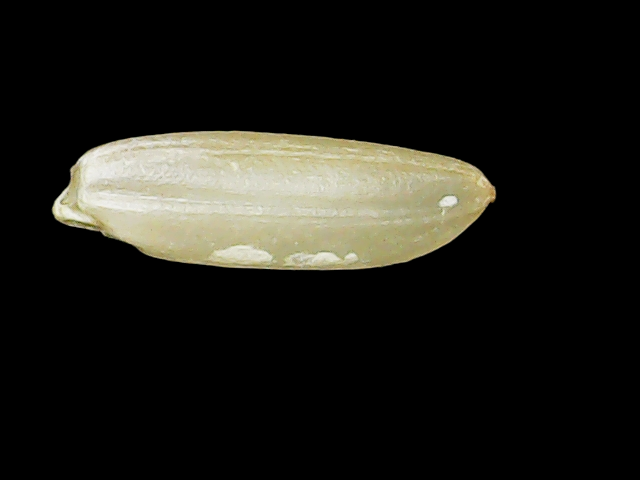
Rice variety: Binadhan12